History of WWE

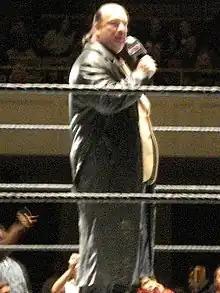
Paul Heyman, the former owner of ECW would later become a manager to numerous prominent wrestlers in the WWE.

On June 24, 2002, episode of "Raw", Vince McMahon officially named the new era "Ruthless Aggression". Later that same year, after WWE Champion Brock Lesnar became exclusive to the SmackDown! brand and with the creation of the World Heavyweight Championship, all the championships became show-exclusive too. Additionally, both Raw and SmackDown! began to stage individual pay-per-view events featuring only performers from that brand, with only the major four pay-per-views Royal Rumble, WrestleMania, SummerSlam and Survivor Series remaining dual-branded. The practice of single-brand pay-per-view events was abandoned following WrestleMania 23. In effect, Raw and SmackDown were operated as two distinct promotions, with a draft lottery taking place each year to determine which talent was assigned to each brand. This lasted until August 2011, when the rosters were merged and the Brand Extension was quietly phased out.